Armenian cuisine

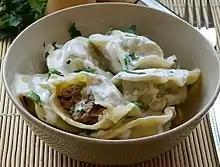
Manti with matzoon: an essential component of mantapour

"Spas", which is a matzoon-based soup, and a traditional dish in Armenia. Besides matzoon, the main ingredient are herbs, and hulled wheat berries (i.e. with husks removed). There are many varieties of Spas, like using rice, barley, or bulgur instead of wheat berries. Butter, onions and meatballs often get added for a richer taste.